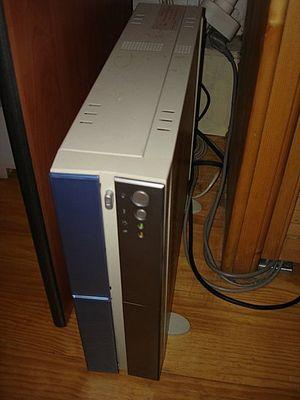
Le Pegasos est une carte mère microATX utilisant un microprocesseur RISC PowerPC d'IBM et/ou Freescale. Grâce à sa conception modulaire, le Pegasos est adapté à de multiples utilisations. Les standards actuels y sont intégrés afin d'y connecter de nombreux périphériques.